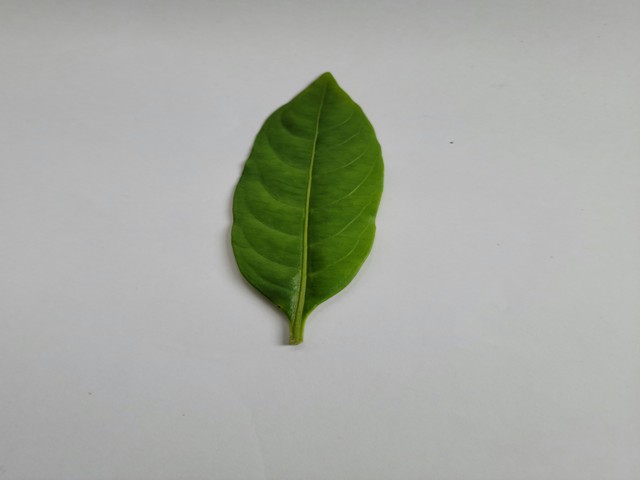
Plant: sarpagandha